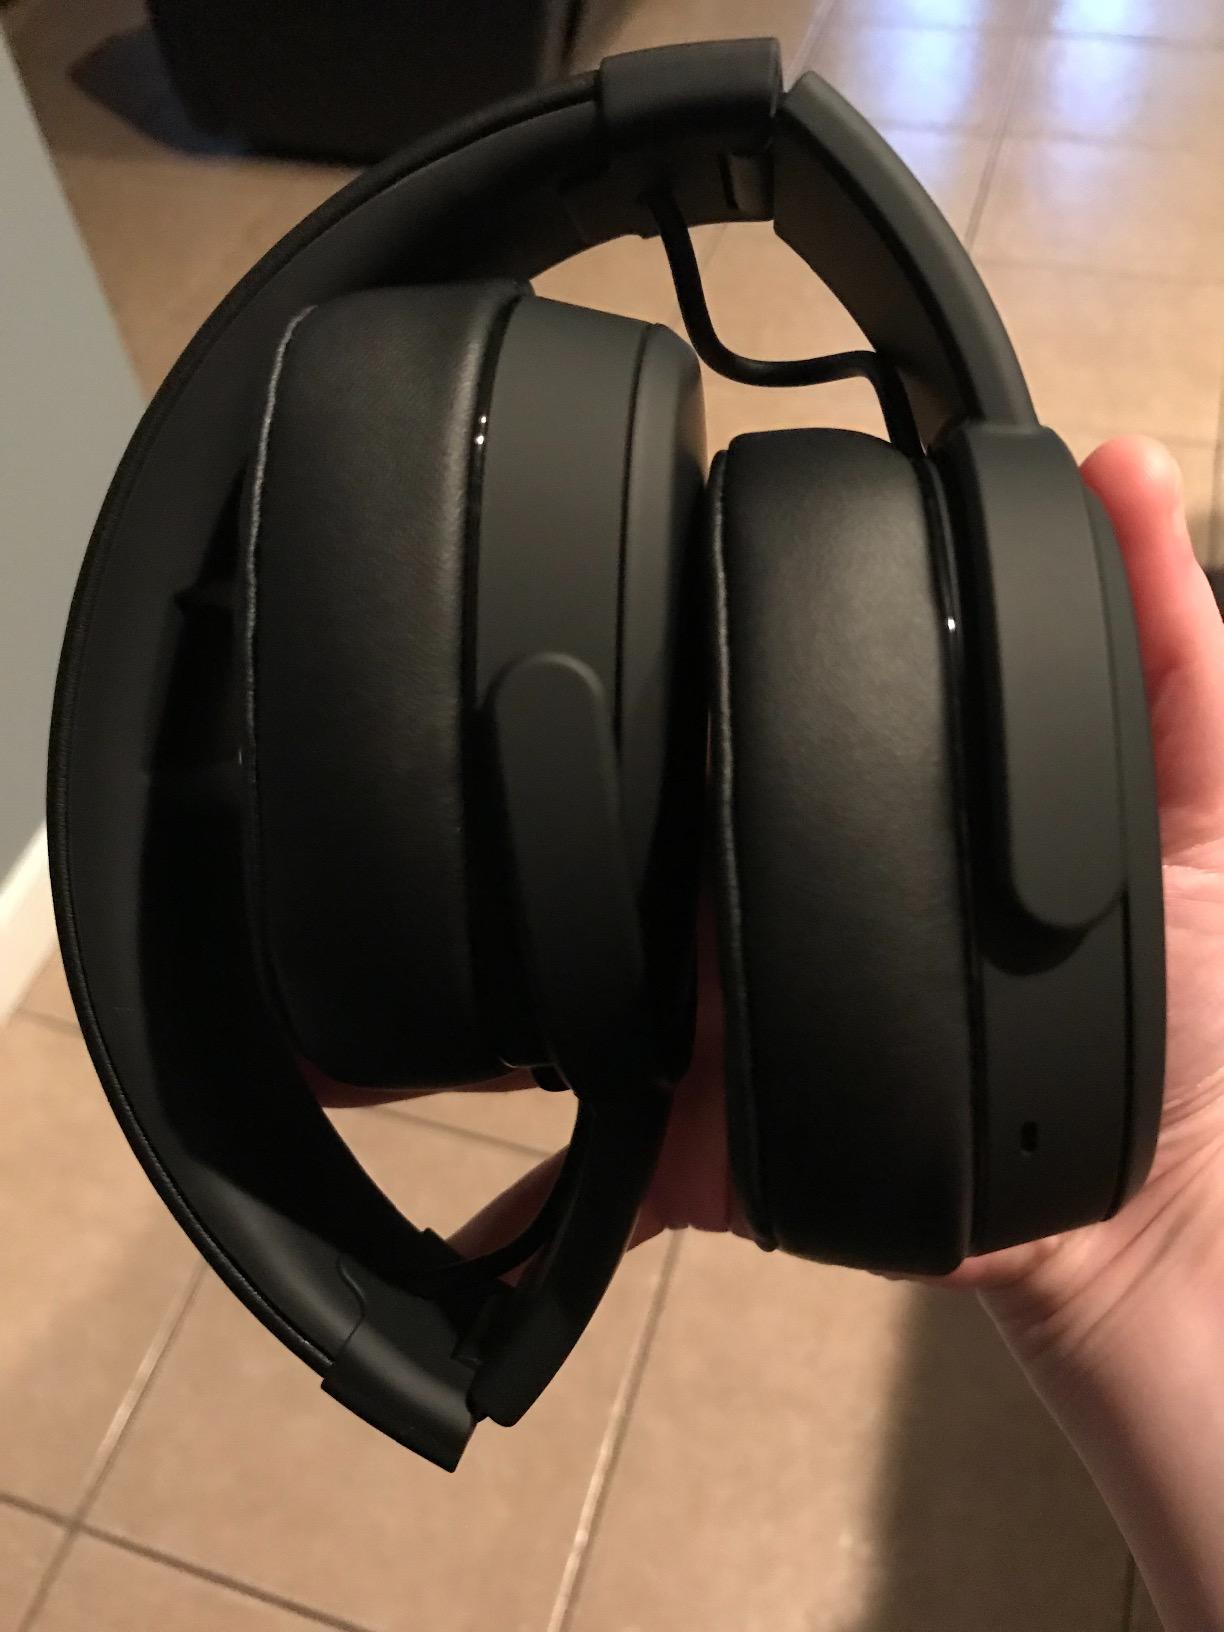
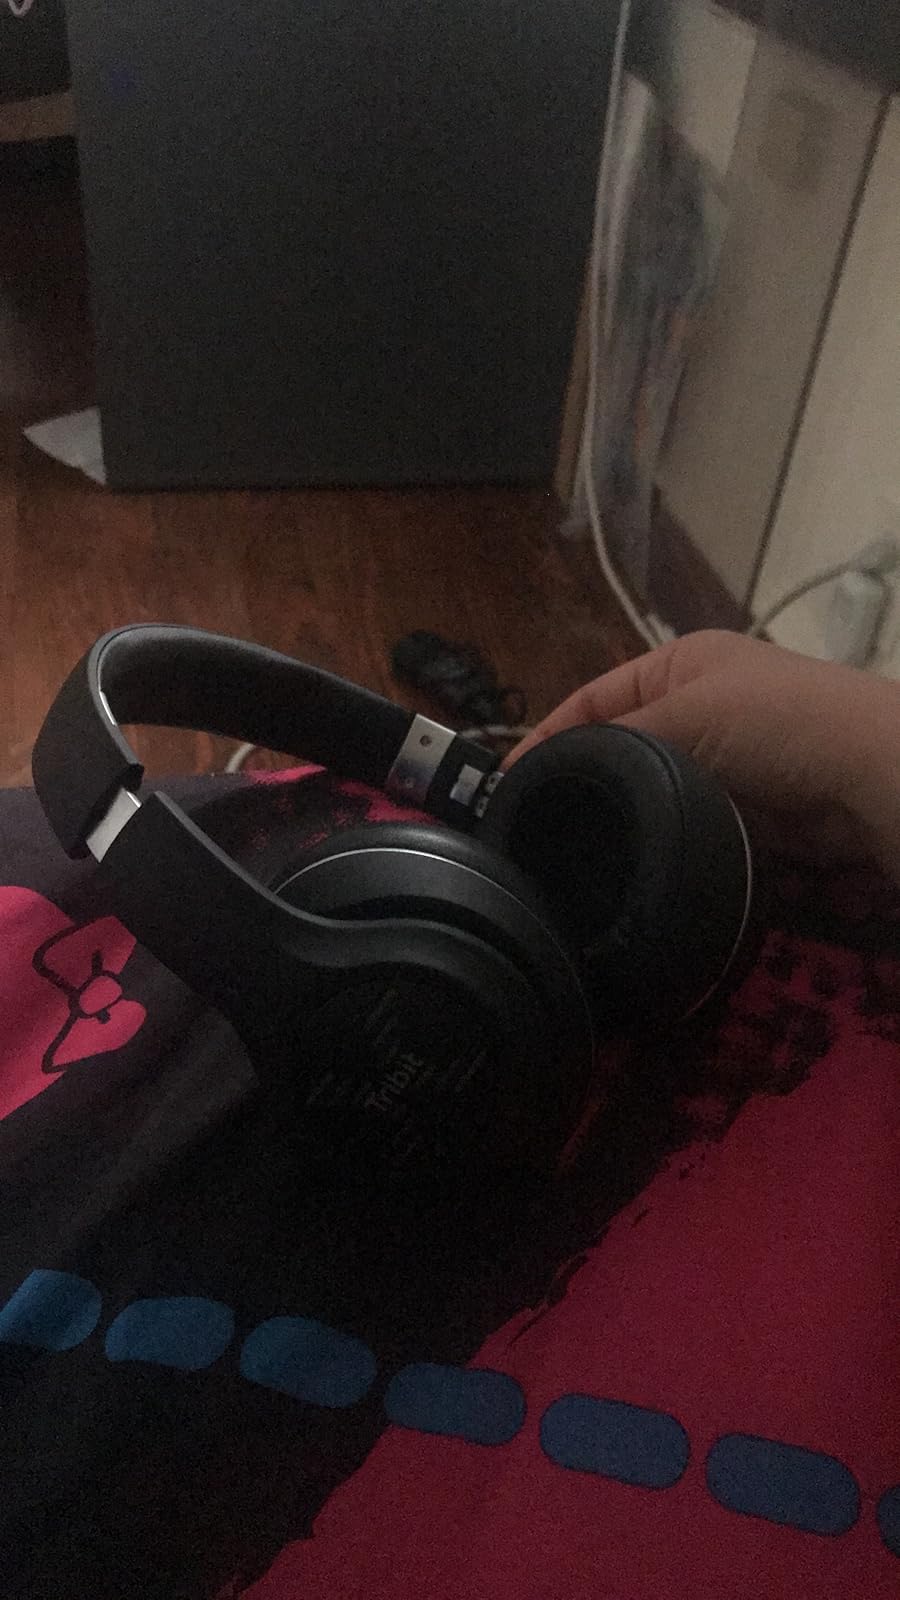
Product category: headphones
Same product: no